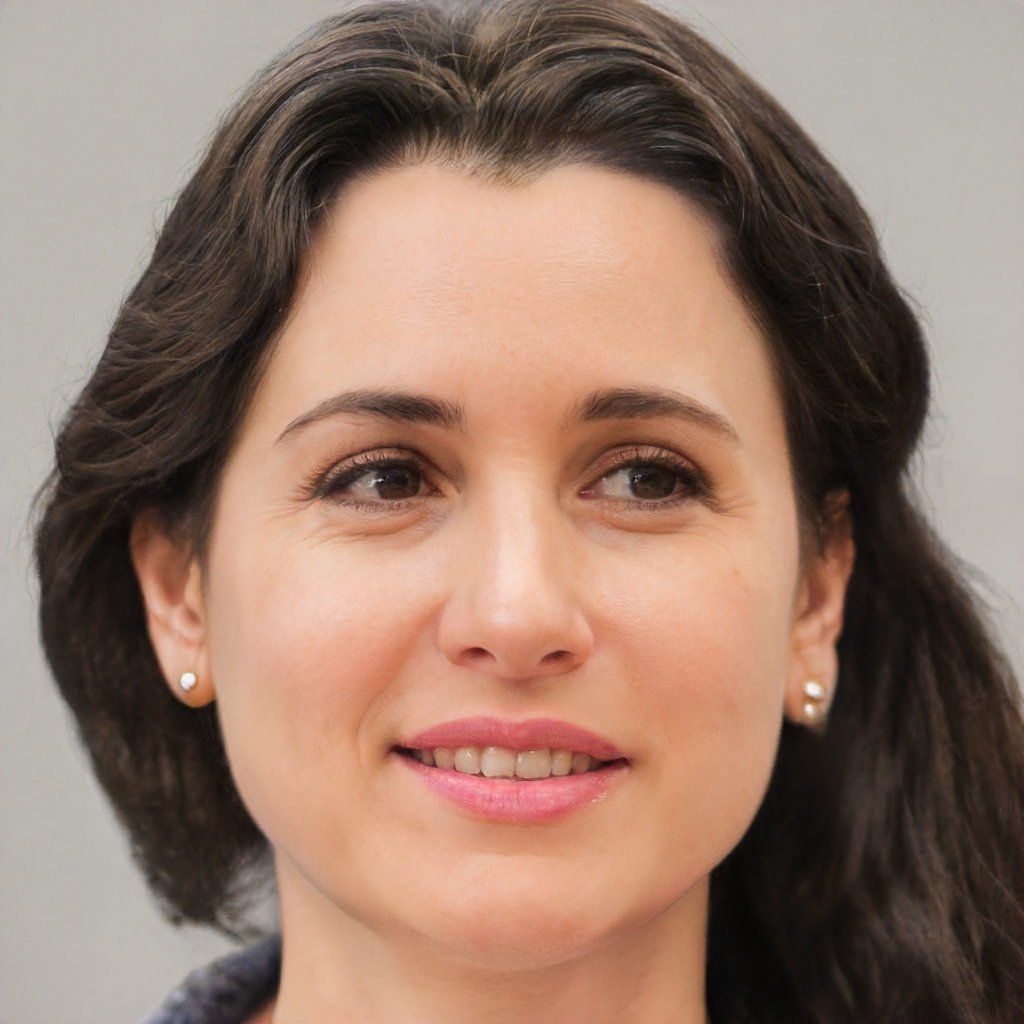
Portrait style: Real Portrait